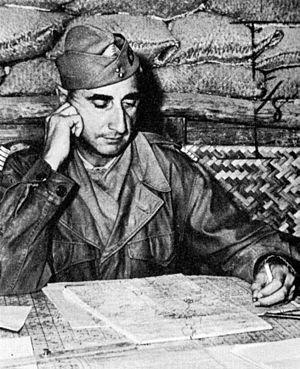
La bataille de Diên Biên Phu est un moment clé de la guerre d'Indochine qui se déroula du 20 novembre 1953 au 7 mai 1954 et qui opposa, au Tonkin, les forces de l'Union française aux forces du Việt Minh, dans le nord du Viet Nam actuel.
Christian de La Croix de Castries, né à Paris le 11 août 1902 et mort le 29 juillet 1991 à Paris, est un général français notamment connu pour avoir commandé le camp retranché de Dien Bien Phu lors de la guerre d'Indochine en 1954.
La famille de La Croix de Castries olim Lacroix est une famille noble française subsistante, originaire de Montpellier en Languedoc, anoblie par charge en 1487.